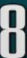
Number: 8